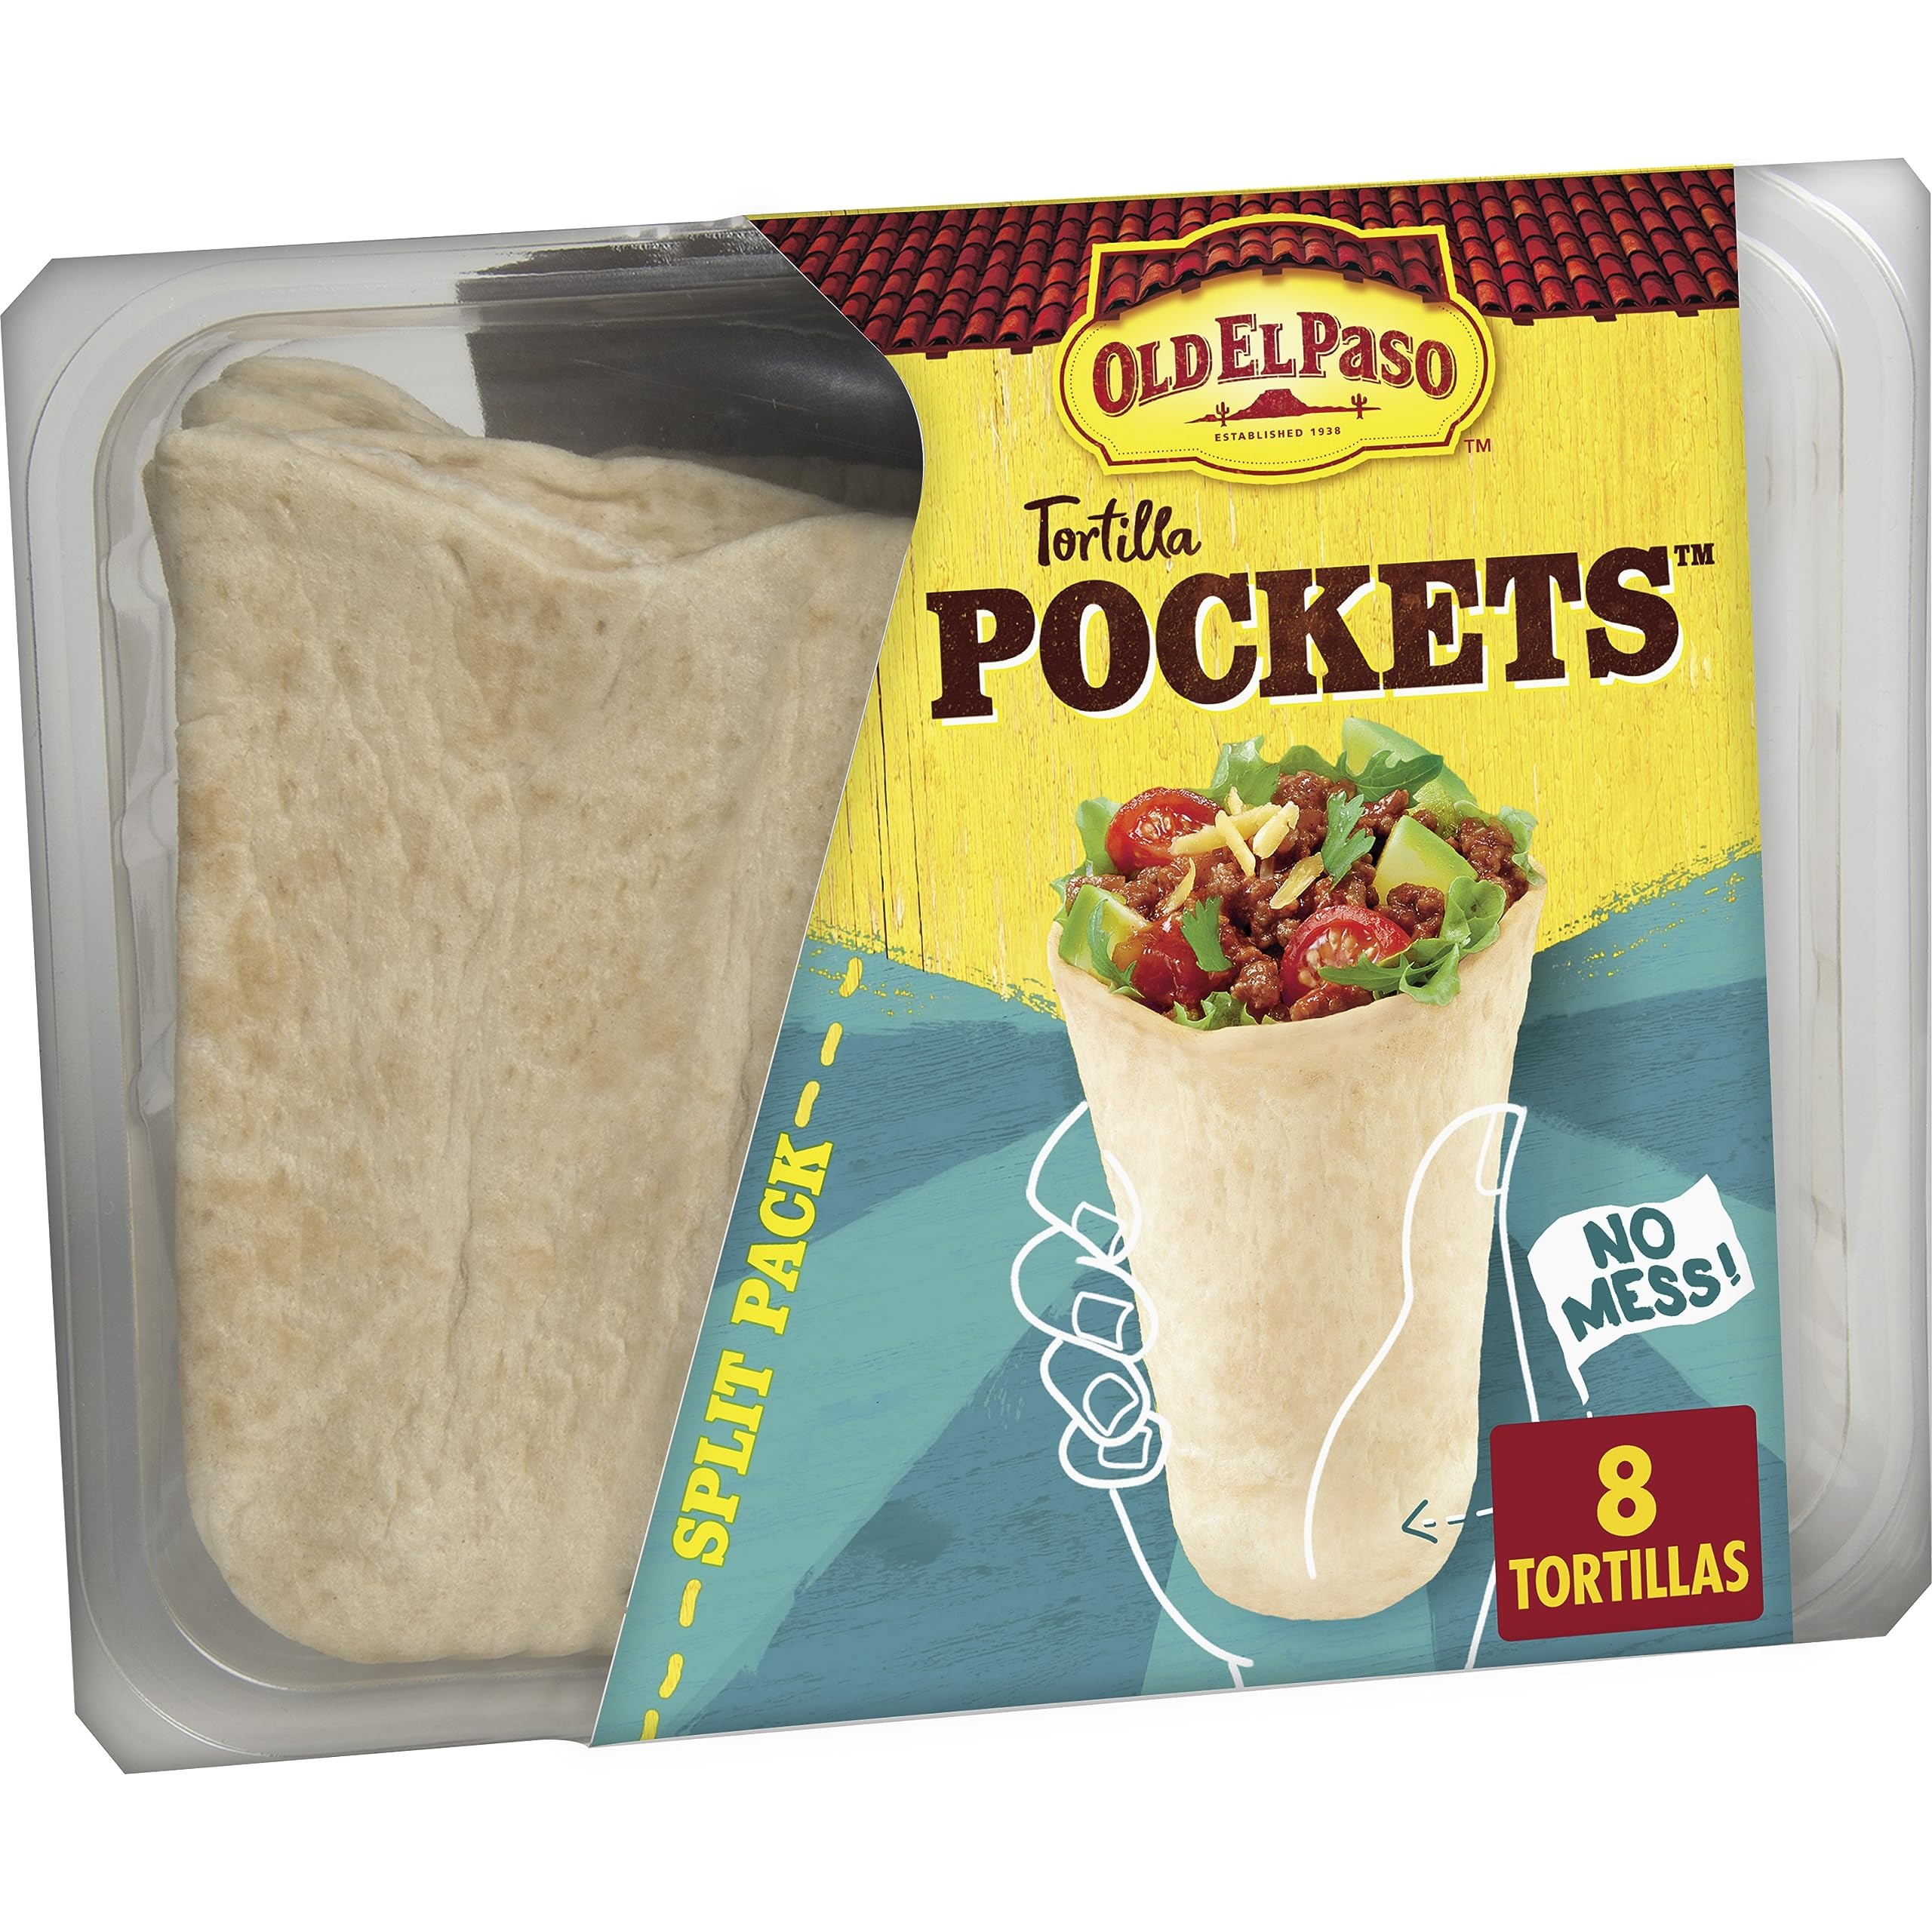
Item Name: Old El Paso Tortilla Pockets, 8 Pockets, 8.4 oz.
Bullet Point 1: TORTILLA POCKETS: Tortillas that are sealed at the bottom to hold in your taco fillings
Bullet Point 2: ONE-HANDED EATING: We designed our tortilla pockets for easy eating on the go
Bullet Point 3: FLOUR TORTILLAS: Enjoy the sweet taste of soft tortillas for your next taco night
Bullet Point 4: QUICK AND EASY: For best taste, follow on-pack instructions to warm your Tortilla Pockets and then get to stuffing
Bullet Point 5: CONTAINS: 8.4 oz
Value: 8.4
Unit: Ounce

Price: 3.49